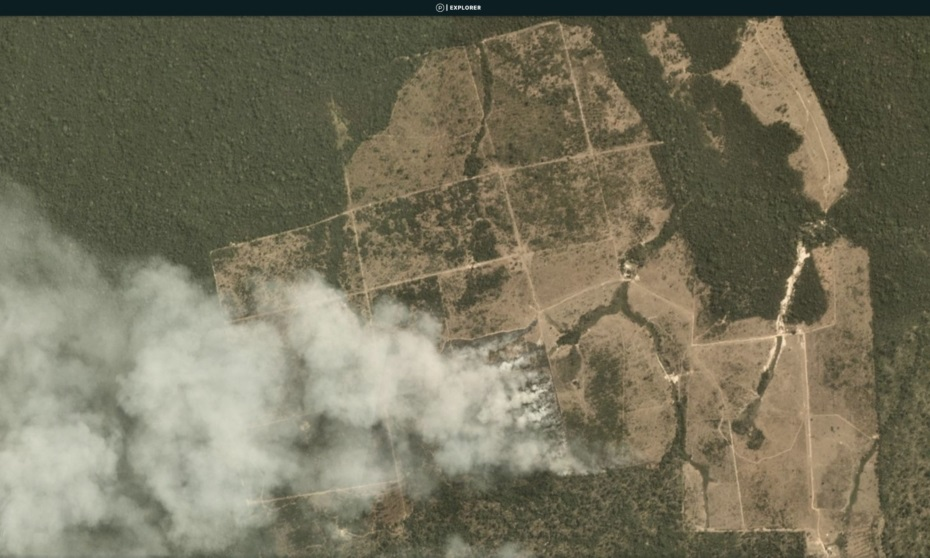
Fire: no
Smoke: yes